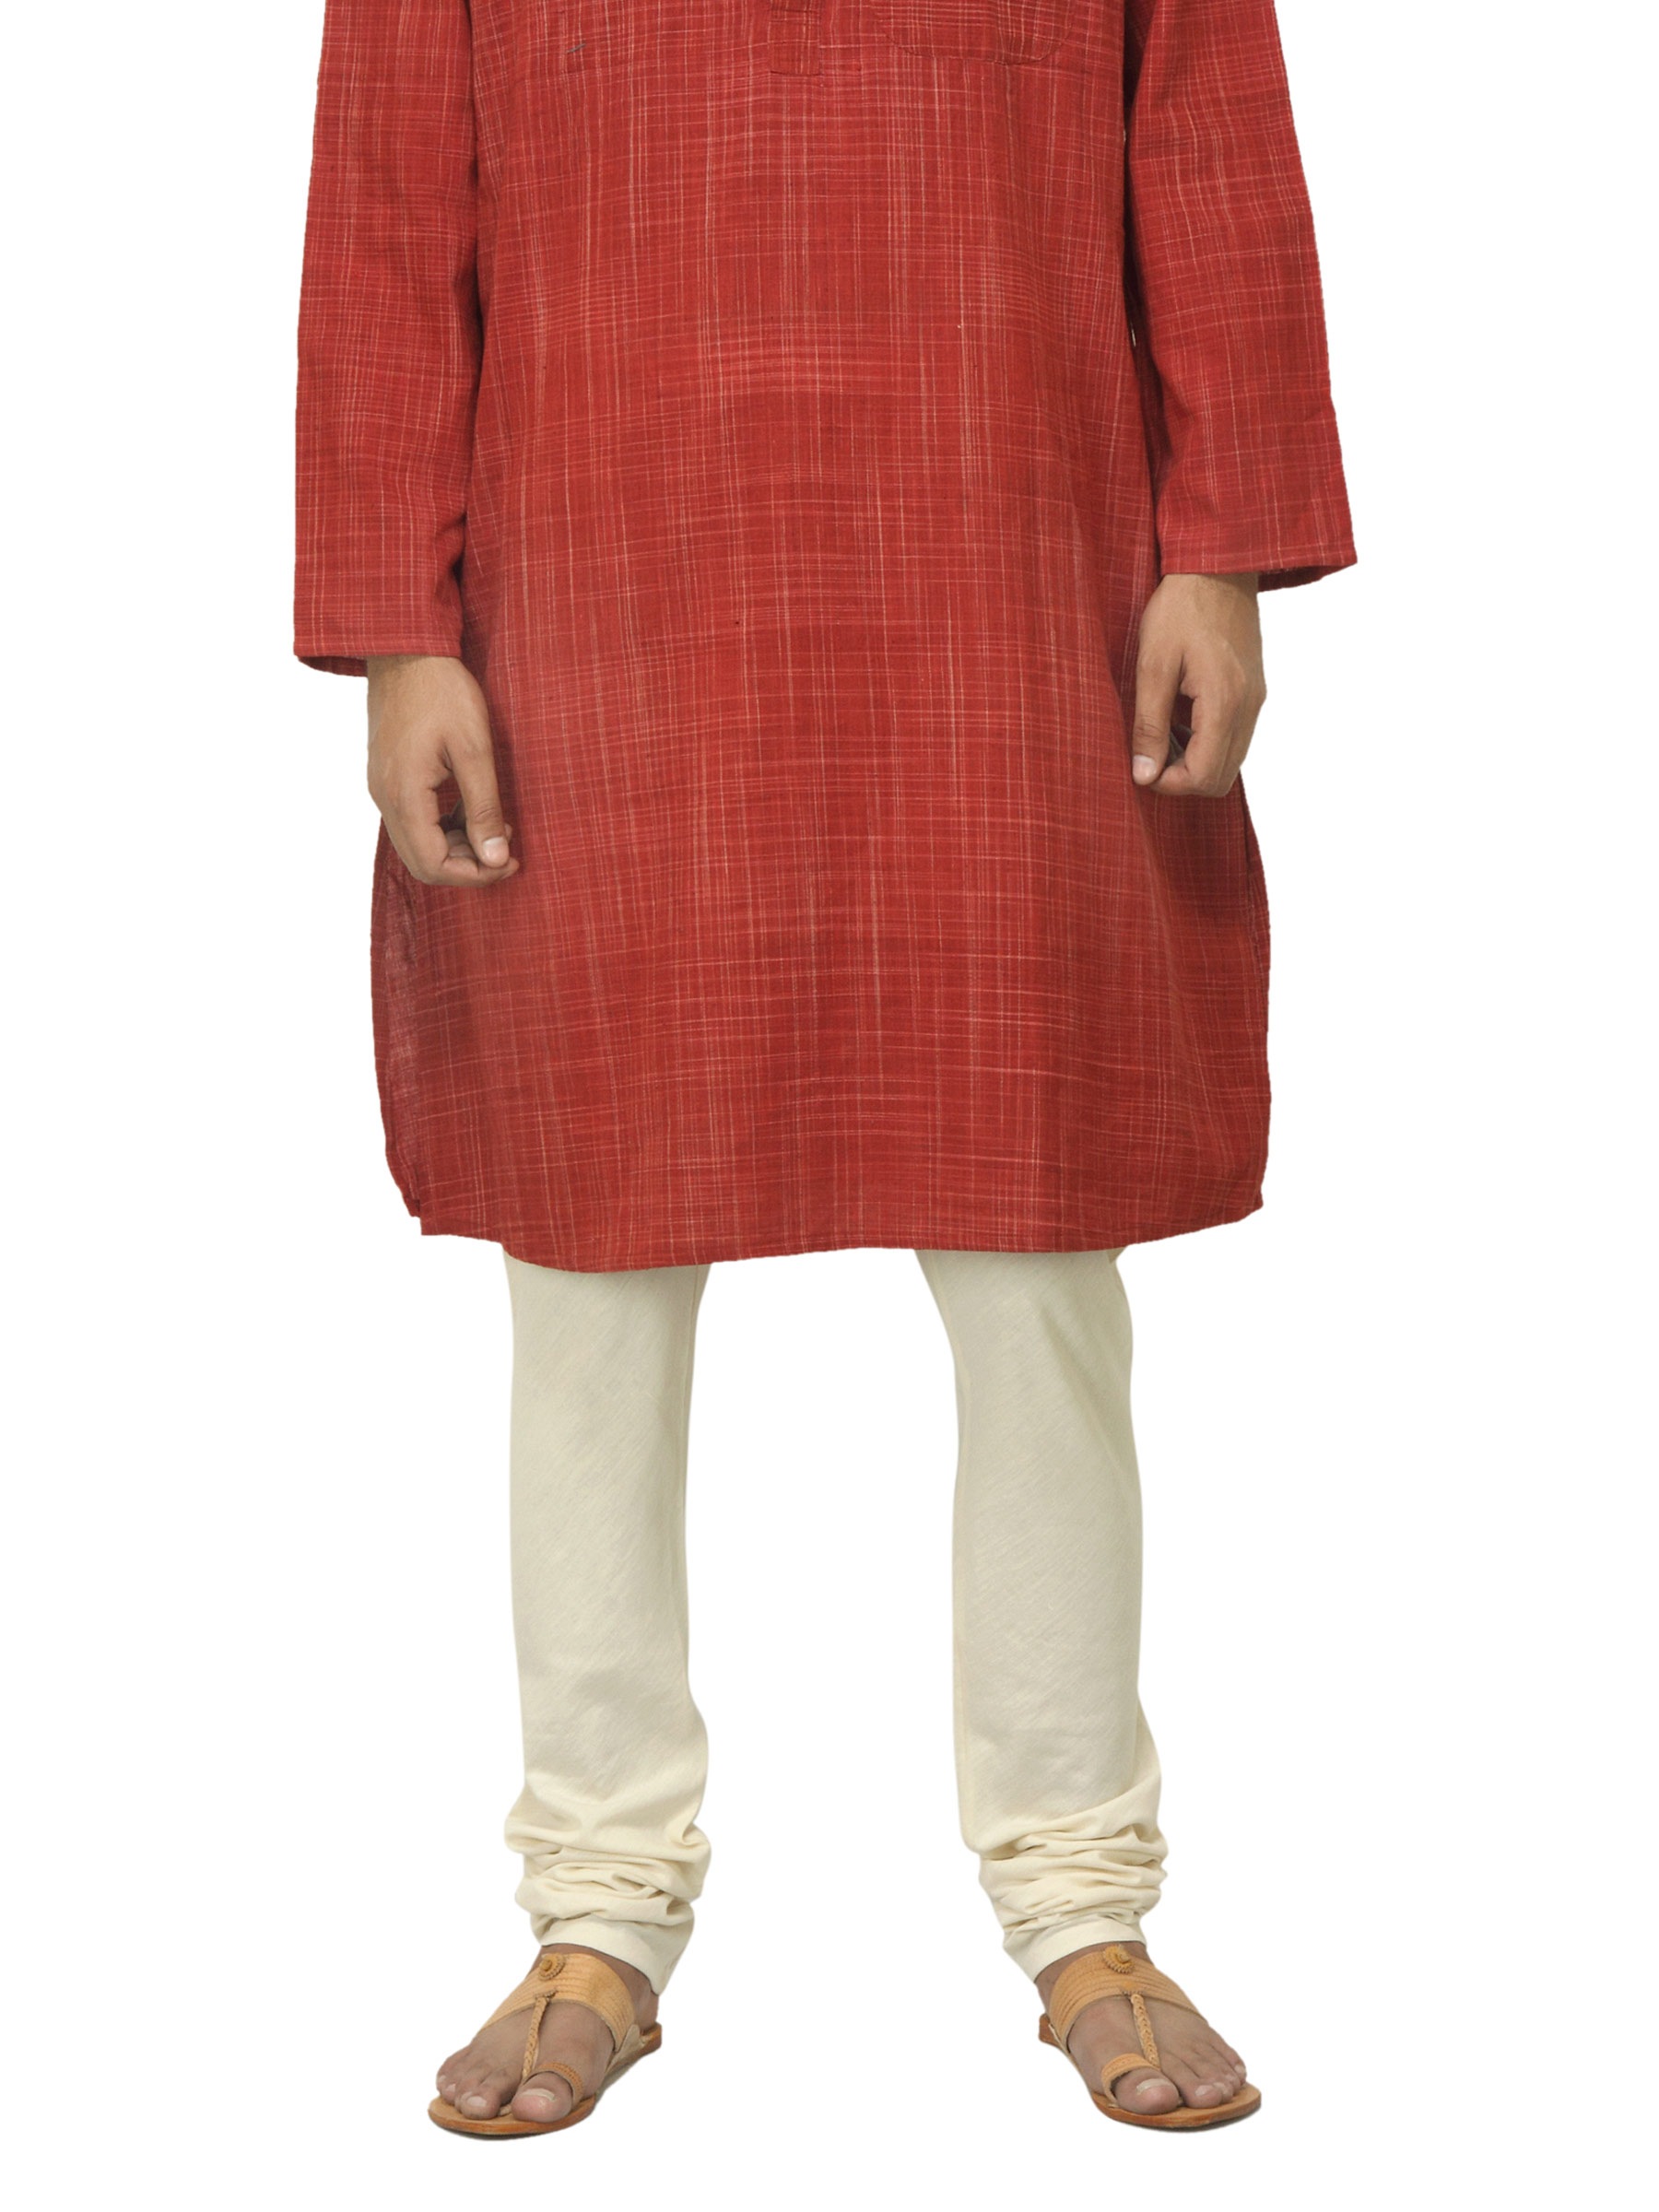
Fabindia Men Off White Churidar
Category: Apparel / Bottomwear / Churidar
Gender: Men
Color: Off White
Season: Summer 2012
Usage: Ethnic